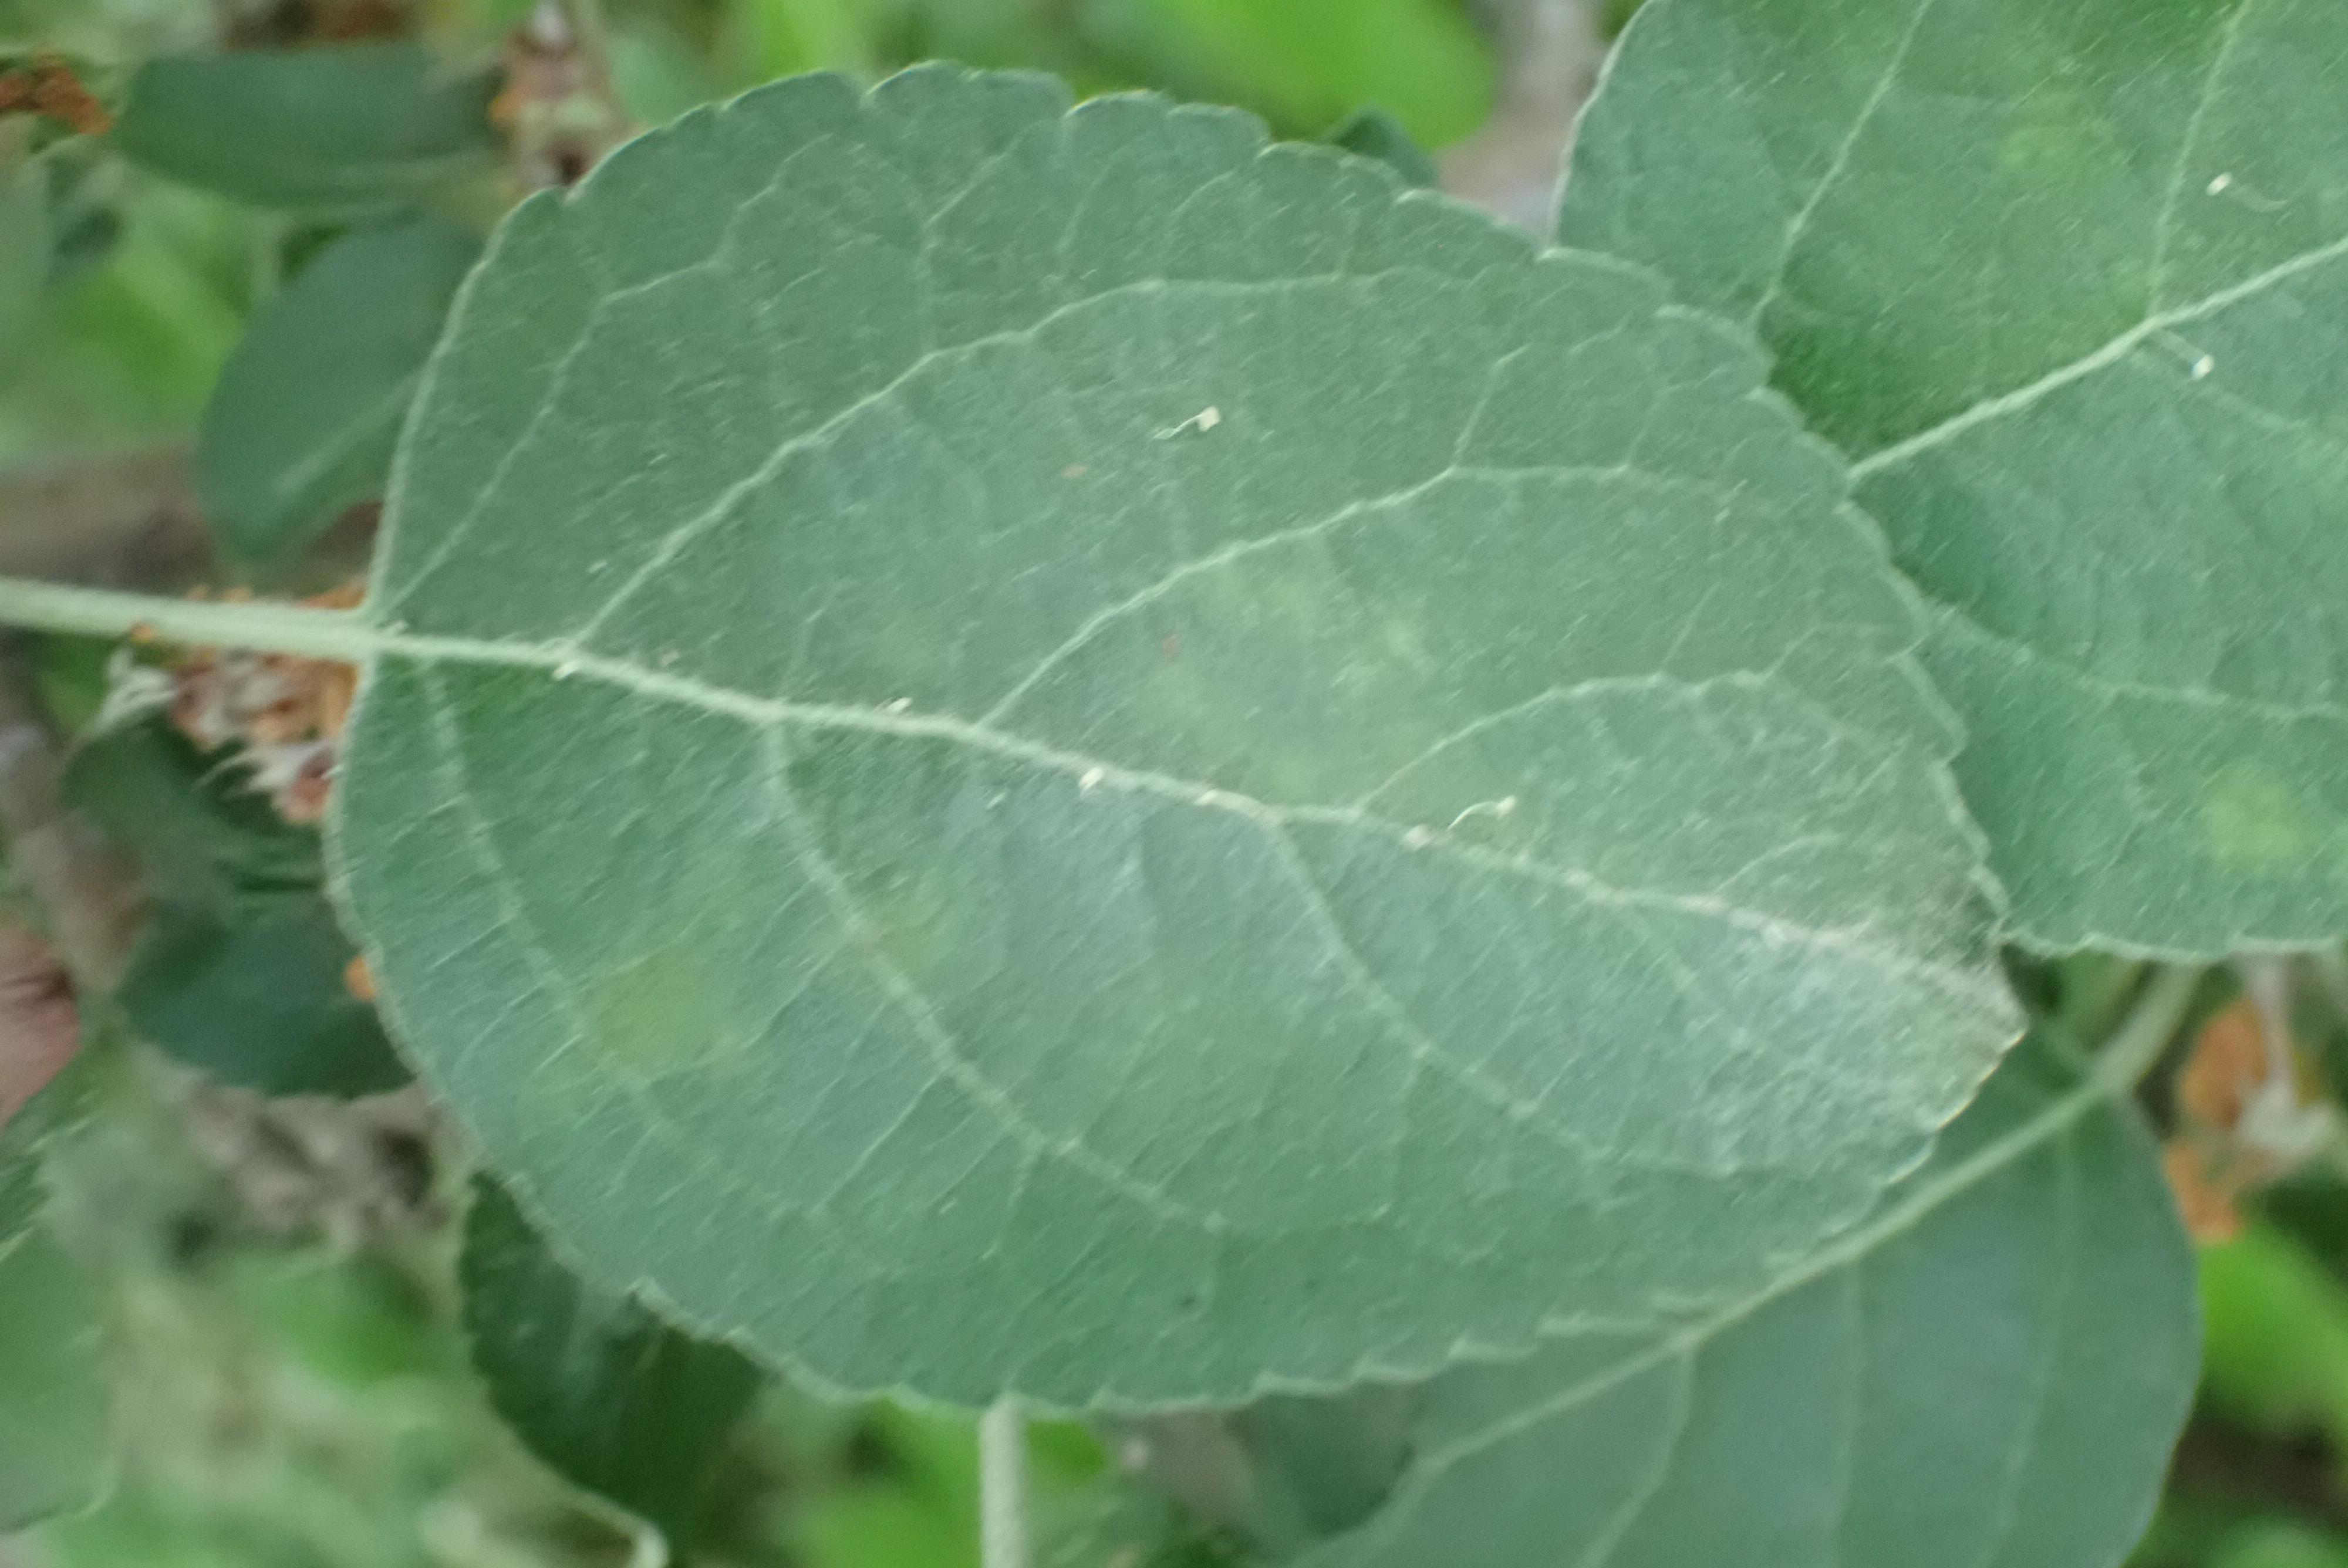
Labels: scab